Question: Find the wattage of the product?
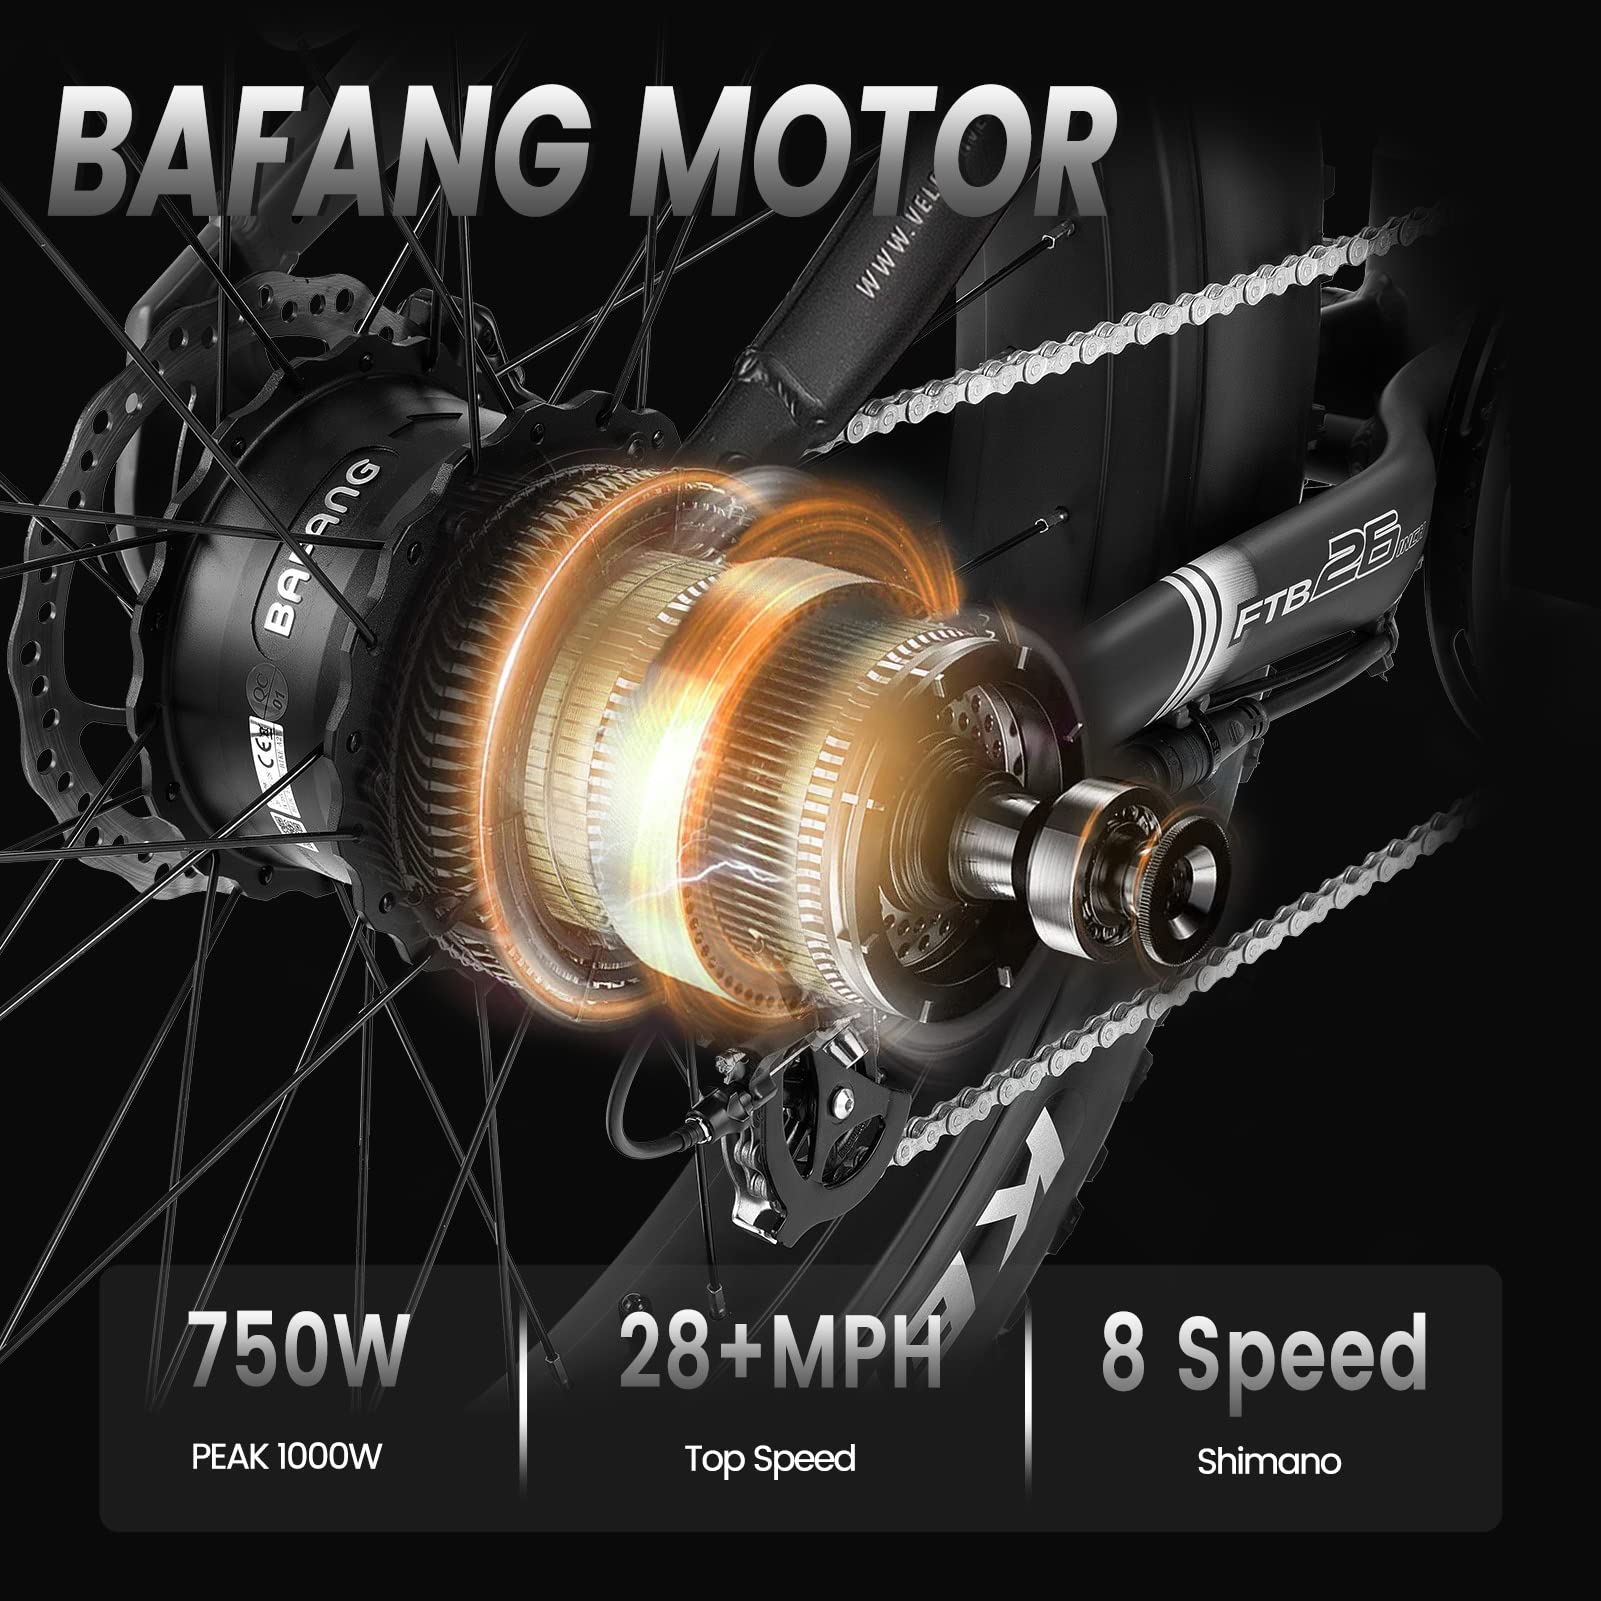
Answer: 1000.0 watt